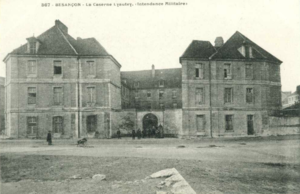
Carte postale ancienne éditée par Gaillard-Prêtre à Besançon, collection ""Excursion en Franche-Comté"", n°352Besançon
La bibliothèque municipale de Besançon est un réseau de bibliothèques municipales constitué d'une bibliothèque d’étude et de conservation dont les collections anciennes et précieuses ont fait de la bibliothèque de Besançon une bibliothèque municipale classée, mais aussi de cinq médiathèques, deux bibliobus et une bibliothèque numérique.